Club Deportivo Universidad Católica

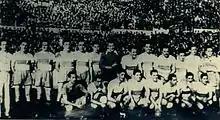
Team of Universidad Católica in 1939

While the club was born as one of the many sport branches of the Universidad Católica de Chile, officially founded in 1937, it began, strictly speaking, around 1910, when students of the university would reunite to play football matches, frequently facing historical rival Universidad de Chile. In time, the idea of creating a professional club emerged, and on 21 April 1937, the club officially and legally began. It made its professional debut, in the second division, against the Universidad de Chile. Universidad Católica won its first League title in the 1949 season.